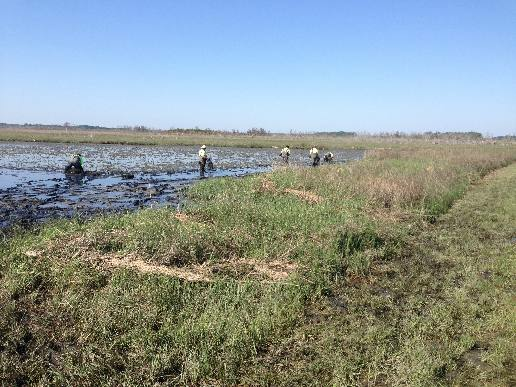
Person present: No